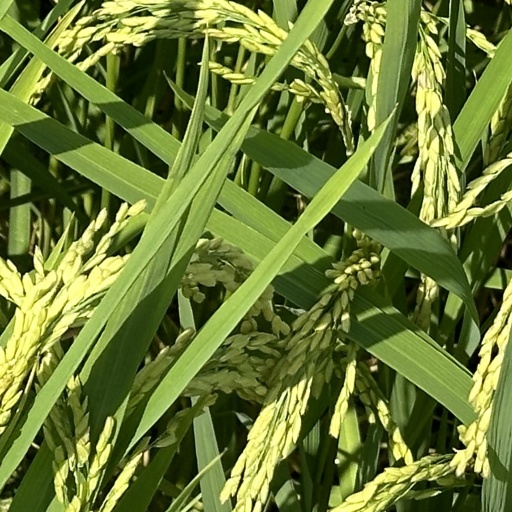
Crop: rice